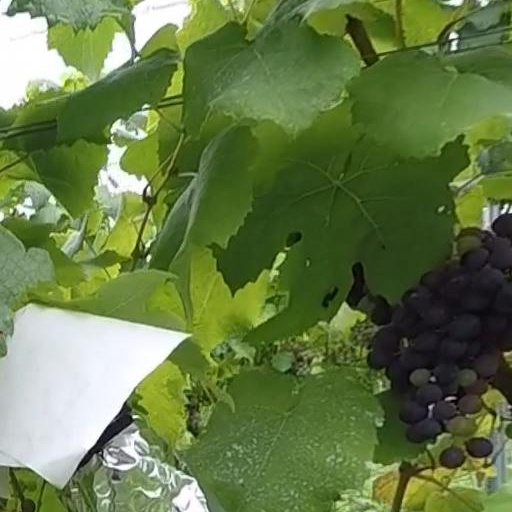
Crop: grape